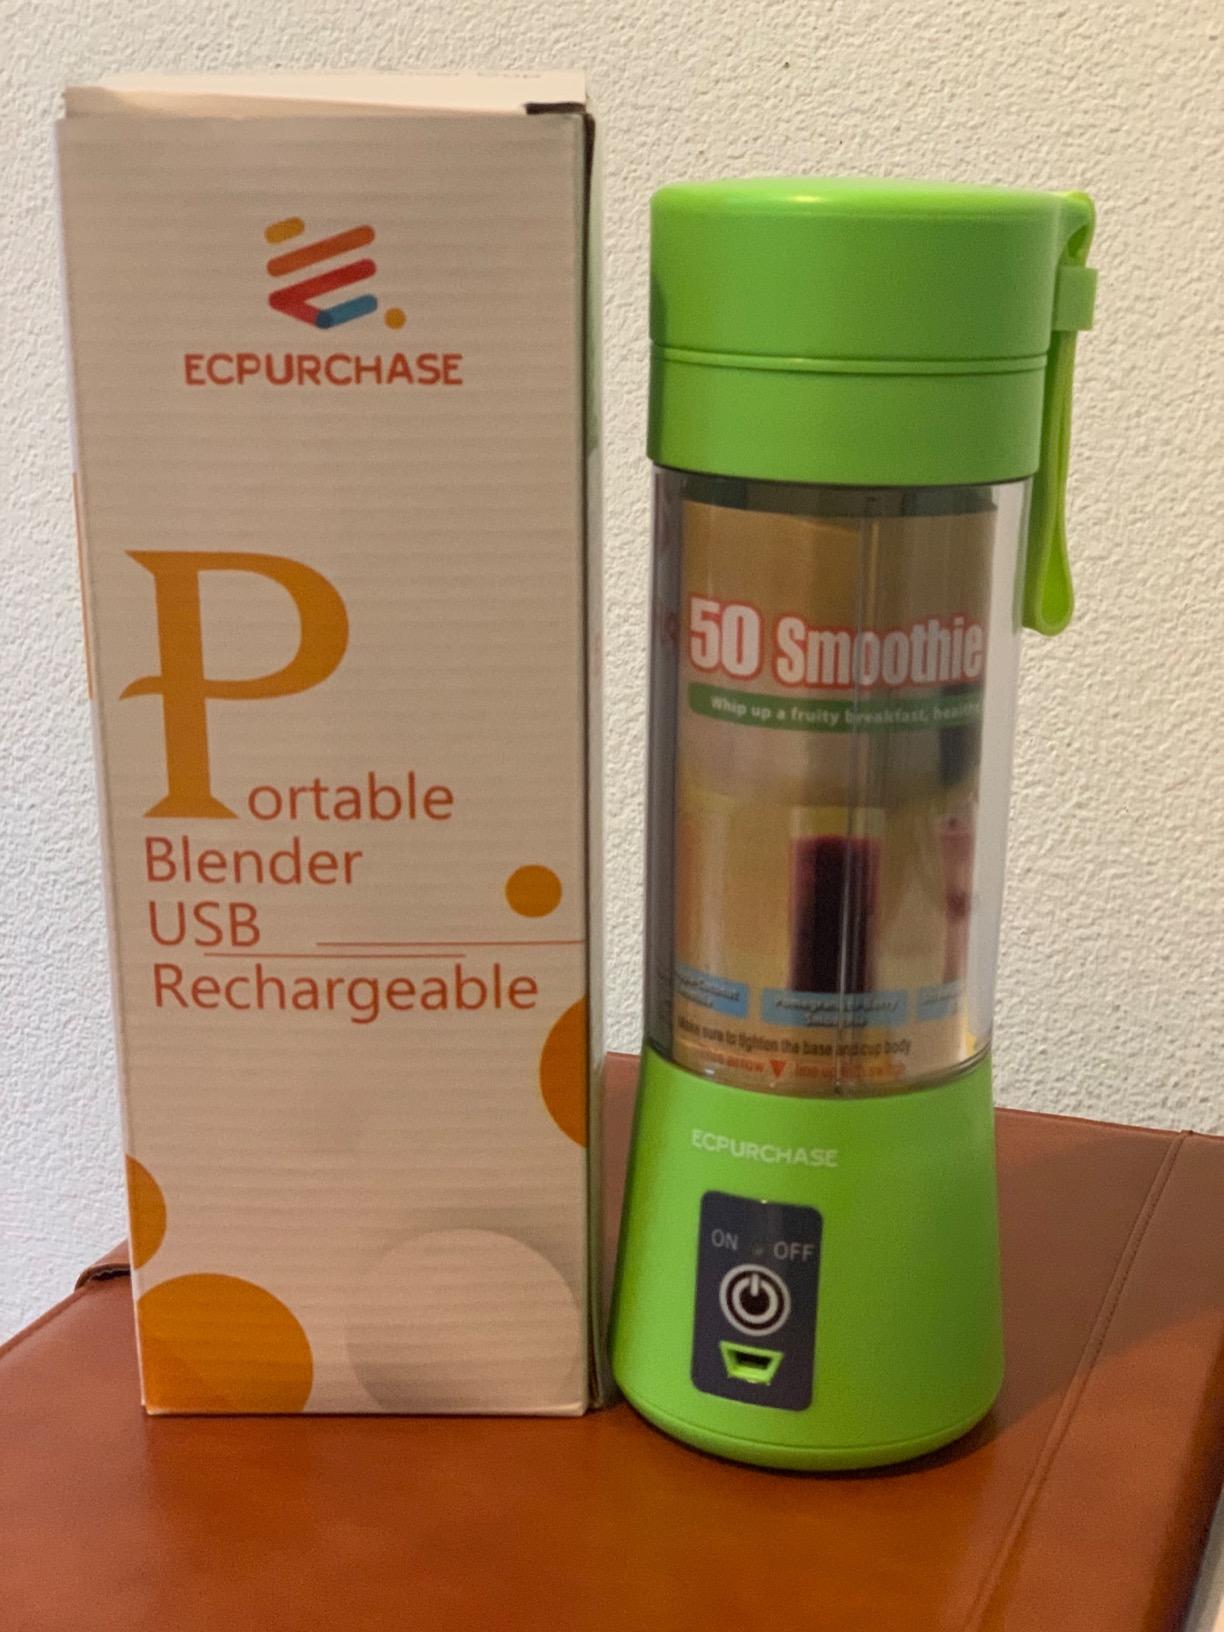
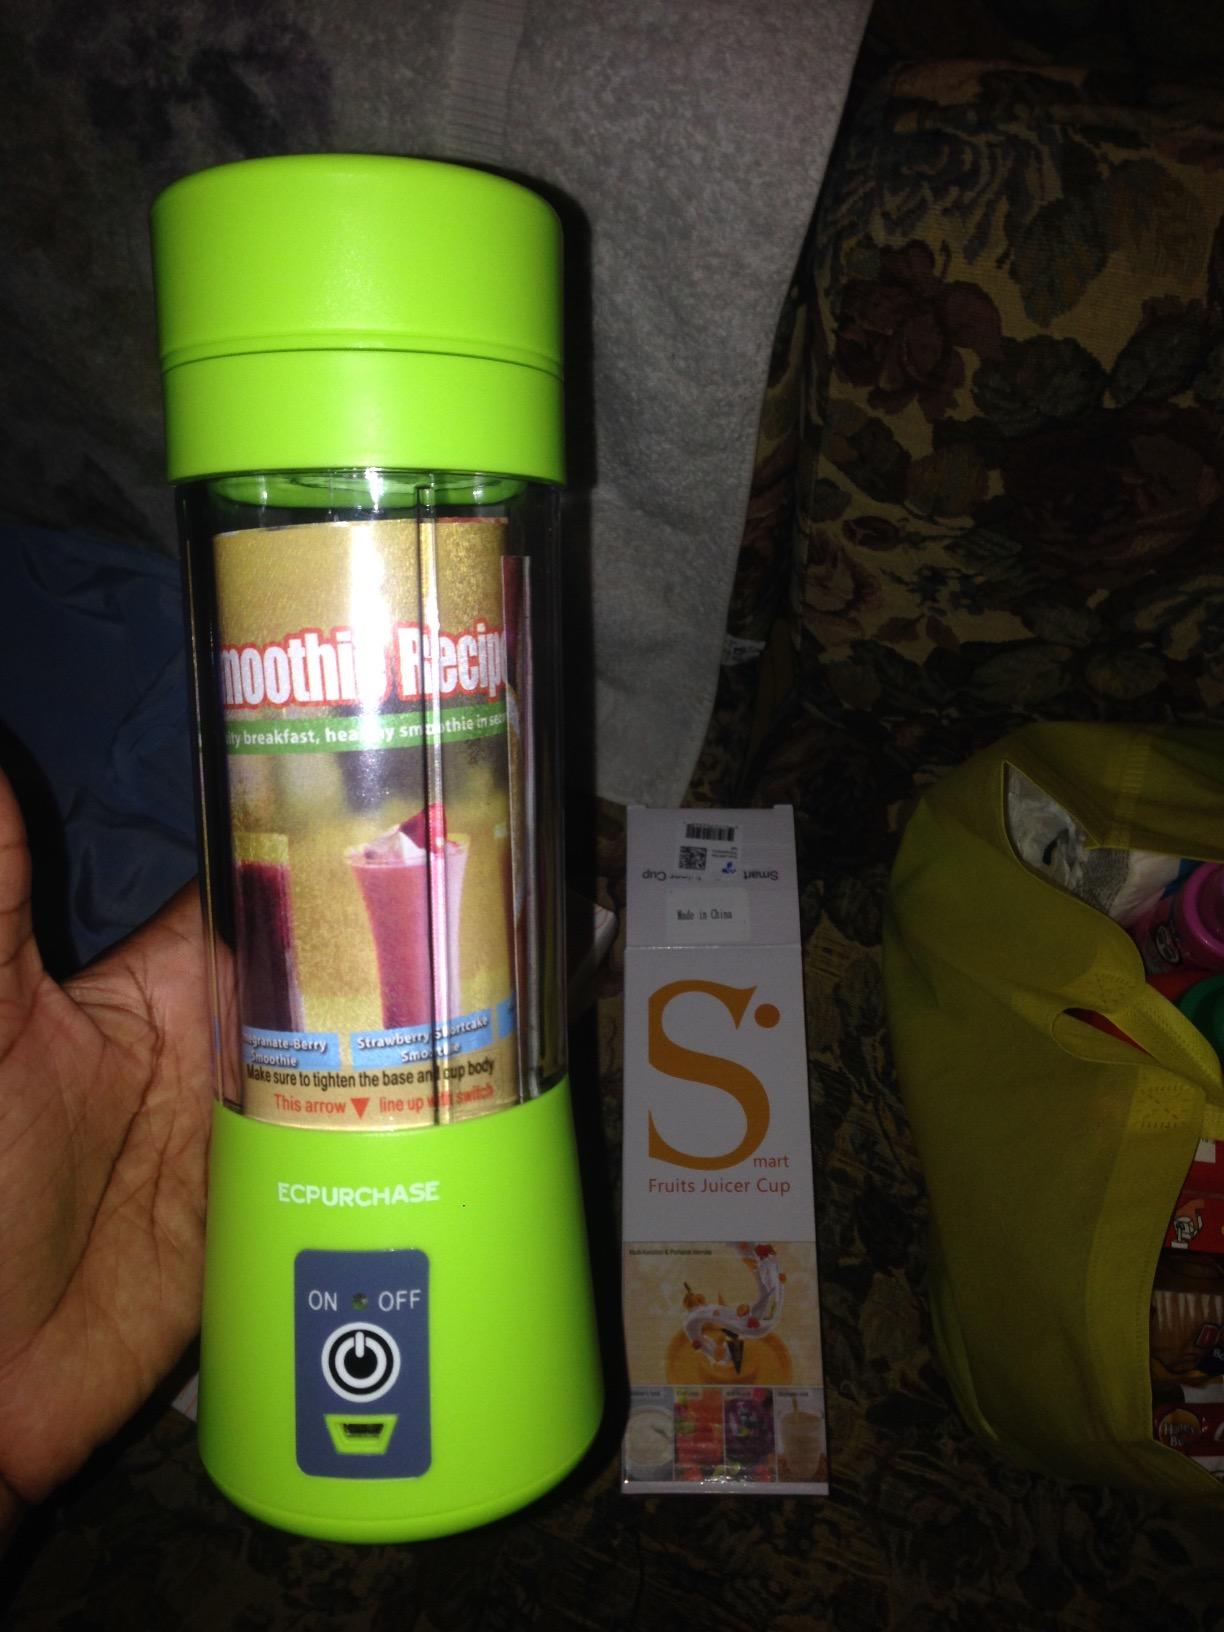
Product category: items_blender
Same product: yes